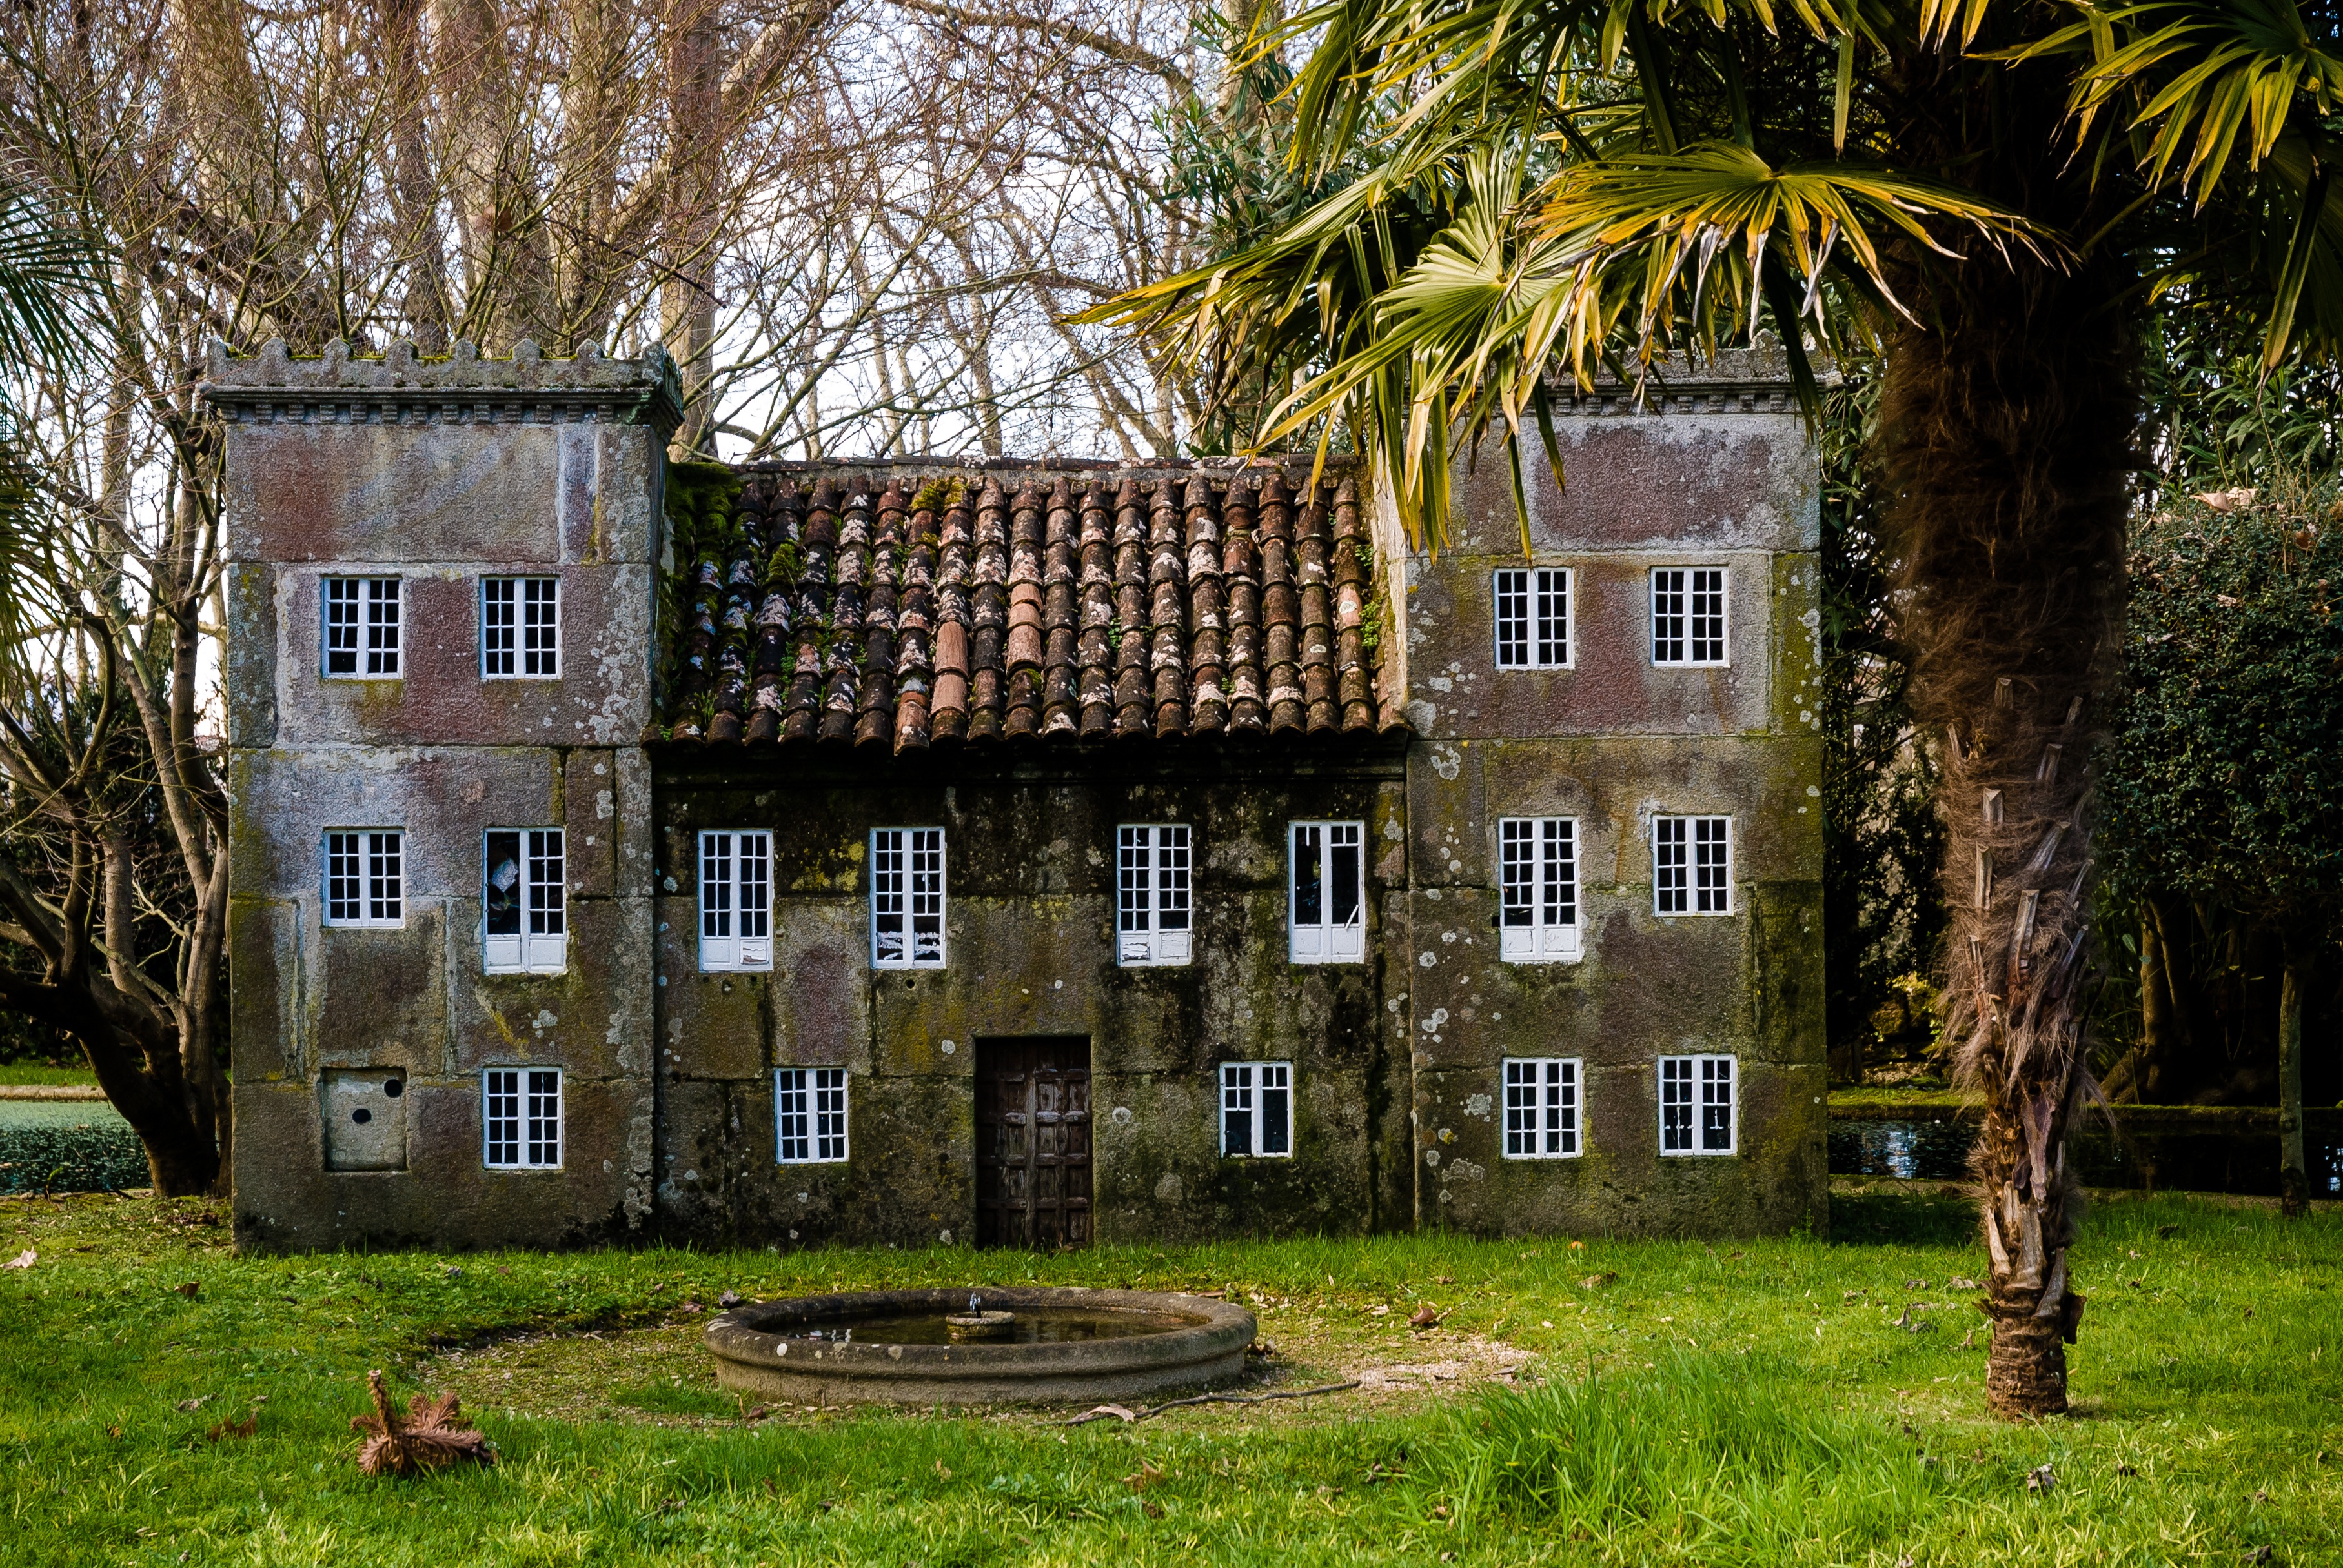
tree, architecture, mansion, house, building, chateau, home, cottage, property, garden, miniature, old house, estate, neighbourhood, manor house, rural area, urban area, residential area, miniature house